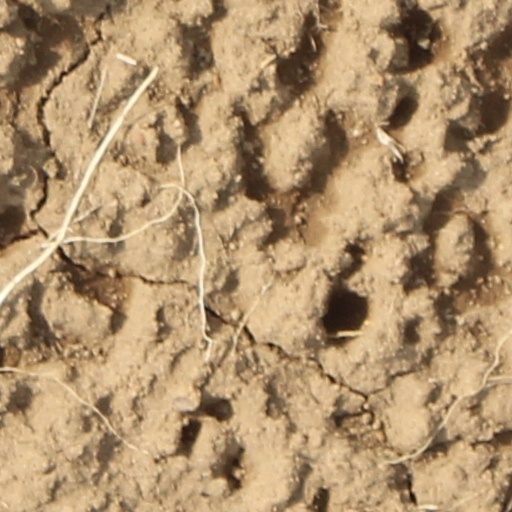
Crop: wheat